Answer in natural language. How many Paintings are visible in the scene? Choose between the following options: 2, 0, 4, 3 or 2
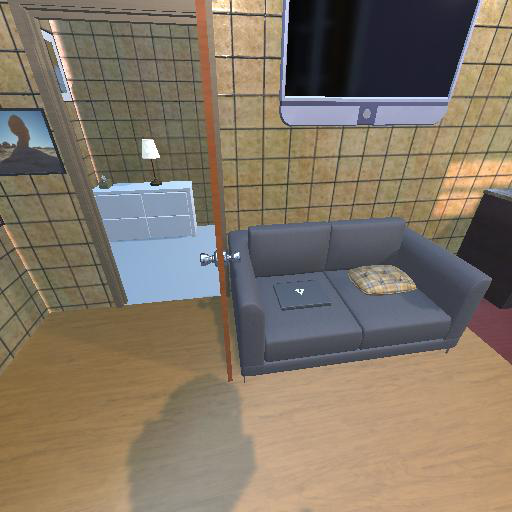
<answer>2</answer>